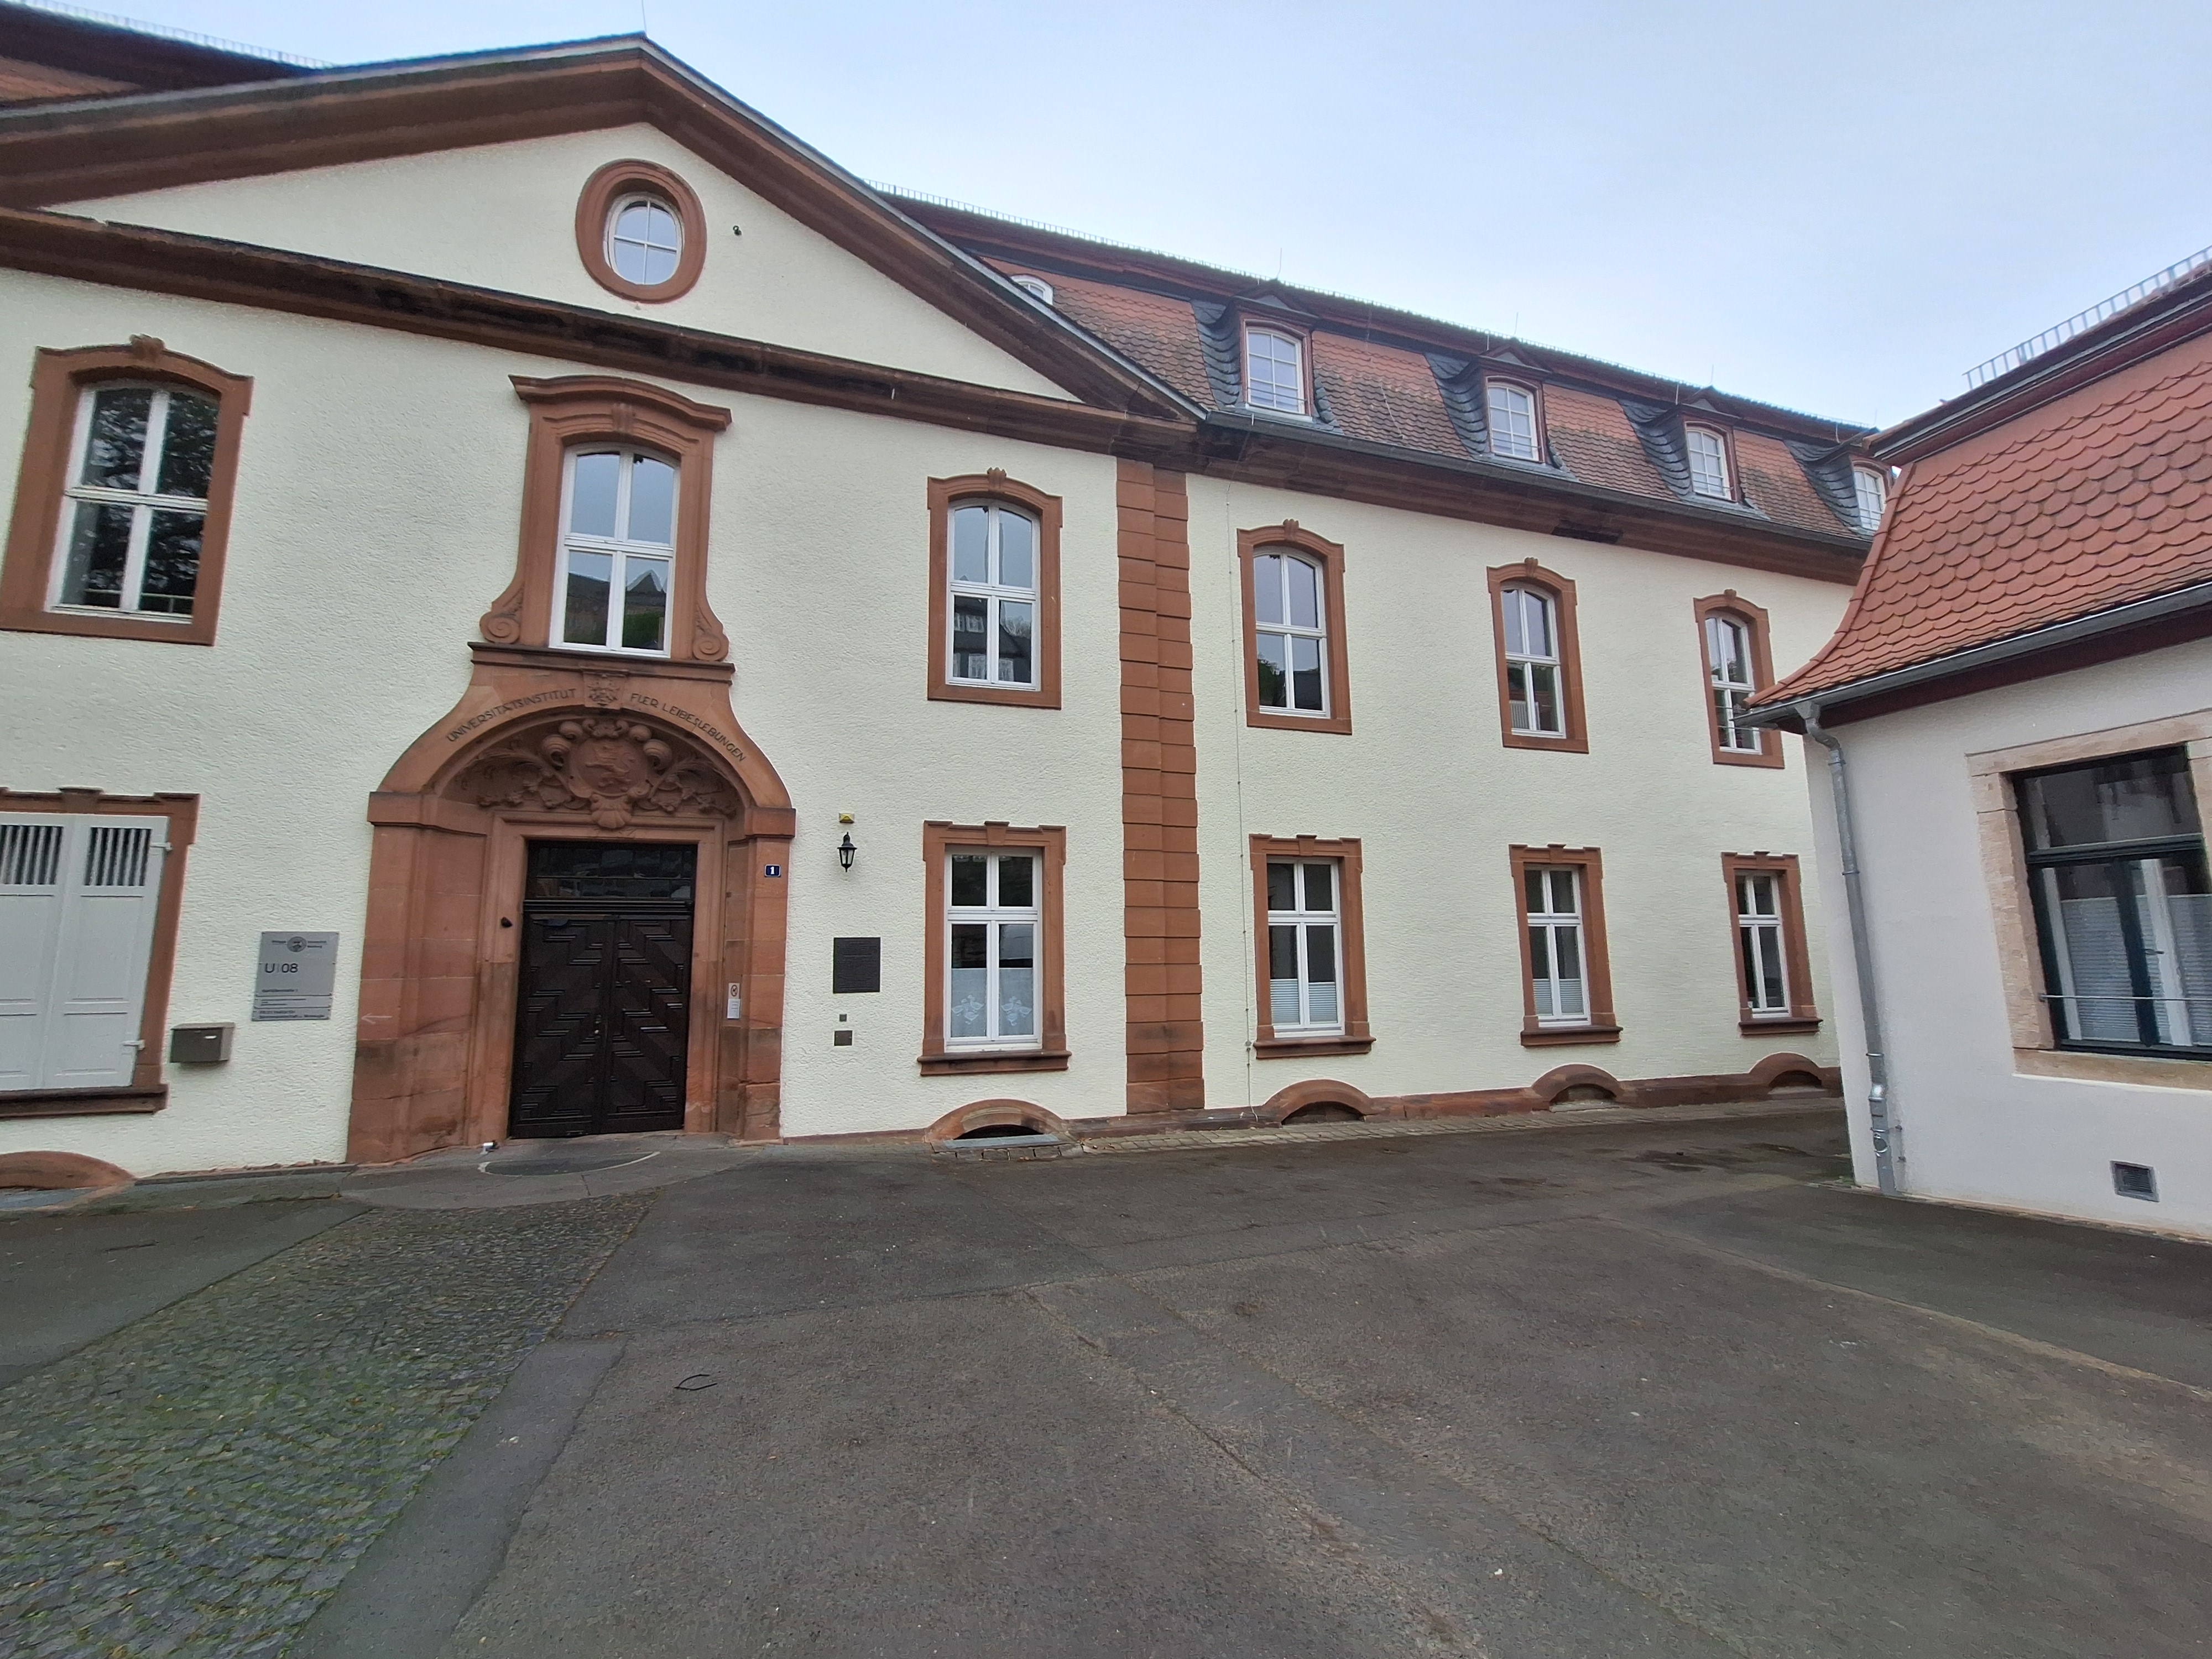
Building: Barfüßstraße 1